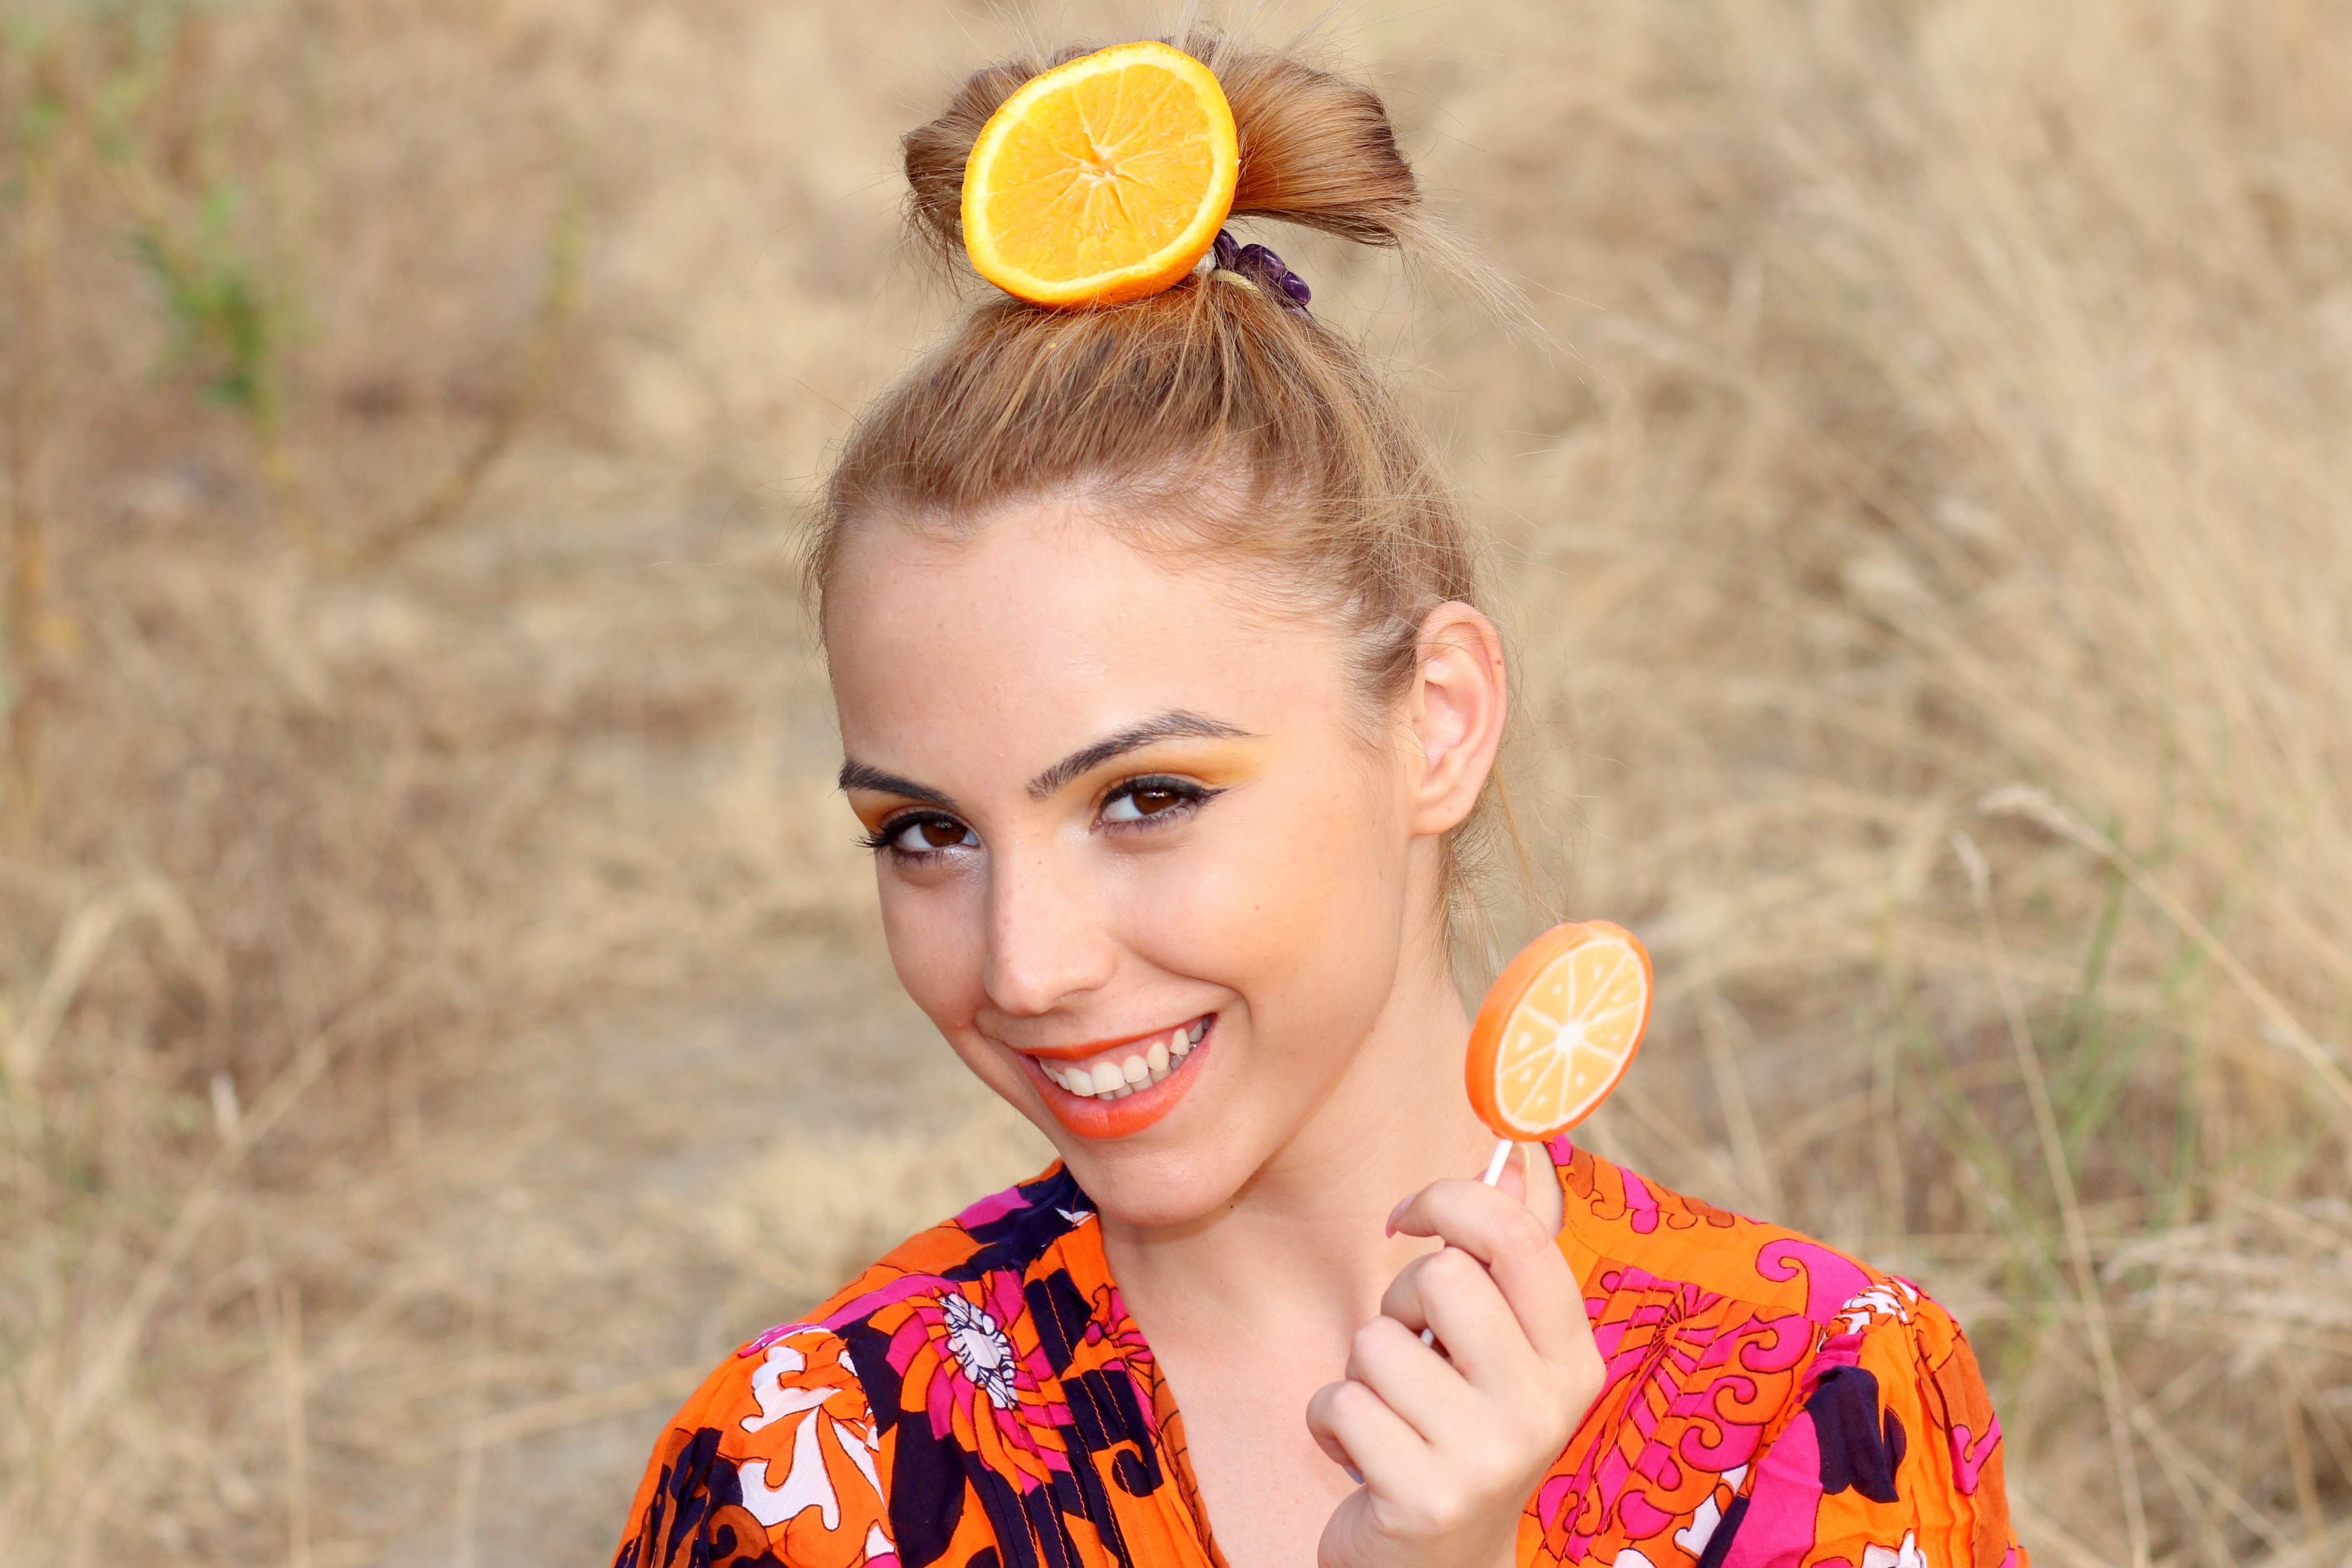
girl, woman, hair, flower, orange, portrait, model, spring, tropical, autumn, clothing, yellow, blonde, hairstyle, dress, beauty, candy bar, photo shoot, portrait photography